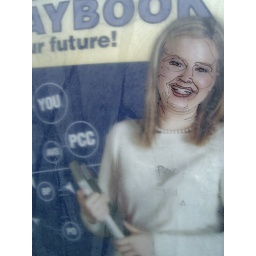
ad under murky bus stop glass